William Alexander Percy

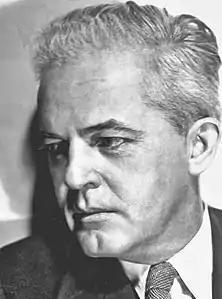
Percy 1941

William Alexander Percy (May 14, 1885 – January 21, 1942) was a lawyer, planter, and poet from Greenville, Mississippi. His autobiography "Lanterns on the Levee" (Knopf 1941) became a bestseller. His father LeRoy Percy was the last United States Senator from Mississippi elected by the legislature. In a largely Protestant state, the younger Percy championed the Roman Catholicism of his French mother.